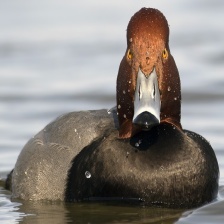
Species: RED HEADED DUCK
Scientific name: AYTHYA AMERICANA
ImageNet parent category: drake